We are the 99%

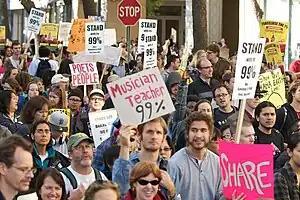
Occupy protesters in Oakland holding "We are the 99%"-themed signs

"We are the 99%" is a political slogan and an implicit economic claim of "Occupy" protesters. It refers to the increased concentration of income and wealth since the 1970s among the top 1% of income earners in the United States.